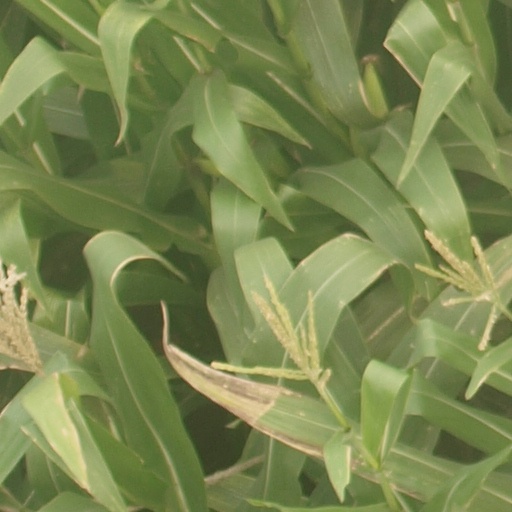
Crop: maize; corn